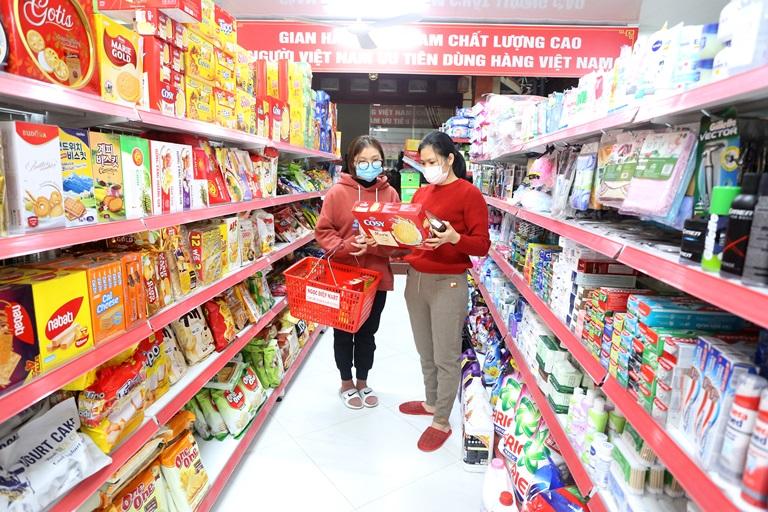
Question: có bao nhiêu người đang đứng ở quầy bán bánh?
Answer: hai người